Mummers' play

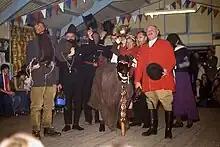
Antrobus Soul Cakers, in the mid-1970s, gathered round Dick, their Wild Horse

The characters may be introduced in a series of short speeches (usually in rhyming couplets) or they may introduce themselves in the course of the play's action. The principal characters, presented in a wide variety of manners, are a hero, most commonly Saint George, King George, or Prince George (but Robin Hood in the Cotswolds and Galoshin in Scotland), and his chief opponent (known as the Turkish Knight in southern England, but named Slasher elsewhere), and a quack Doctor who comes to restore the dead man to life. Other characters include: Old Father Christmas, who introduces some plays, the Fool and Beelzebub or Little Devil Doubt (who demands money from the audience).